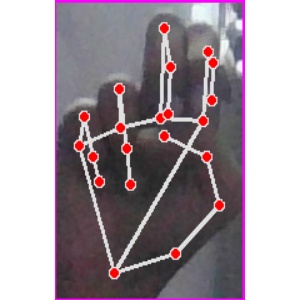
अक्षर: ह